Historia de San Martín y de la emancipación sudamericana

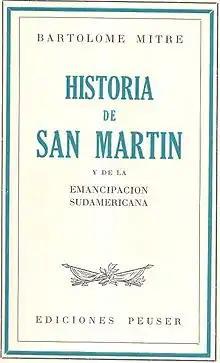

Historia de San Martín y de la emancipación sudamericana is a biography of José de San Martín, written by Bartolomé Mitre in 1869. Along with his biography of Manuel Belgrano, it is one of the earliest major works of the historiography of Argentina.